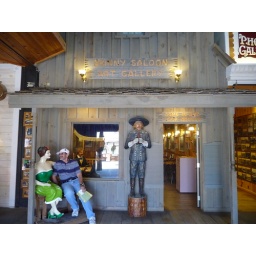
Harold sitting wih a saloon girl at the Skinny Saloon atWall Drug in Wall, SD